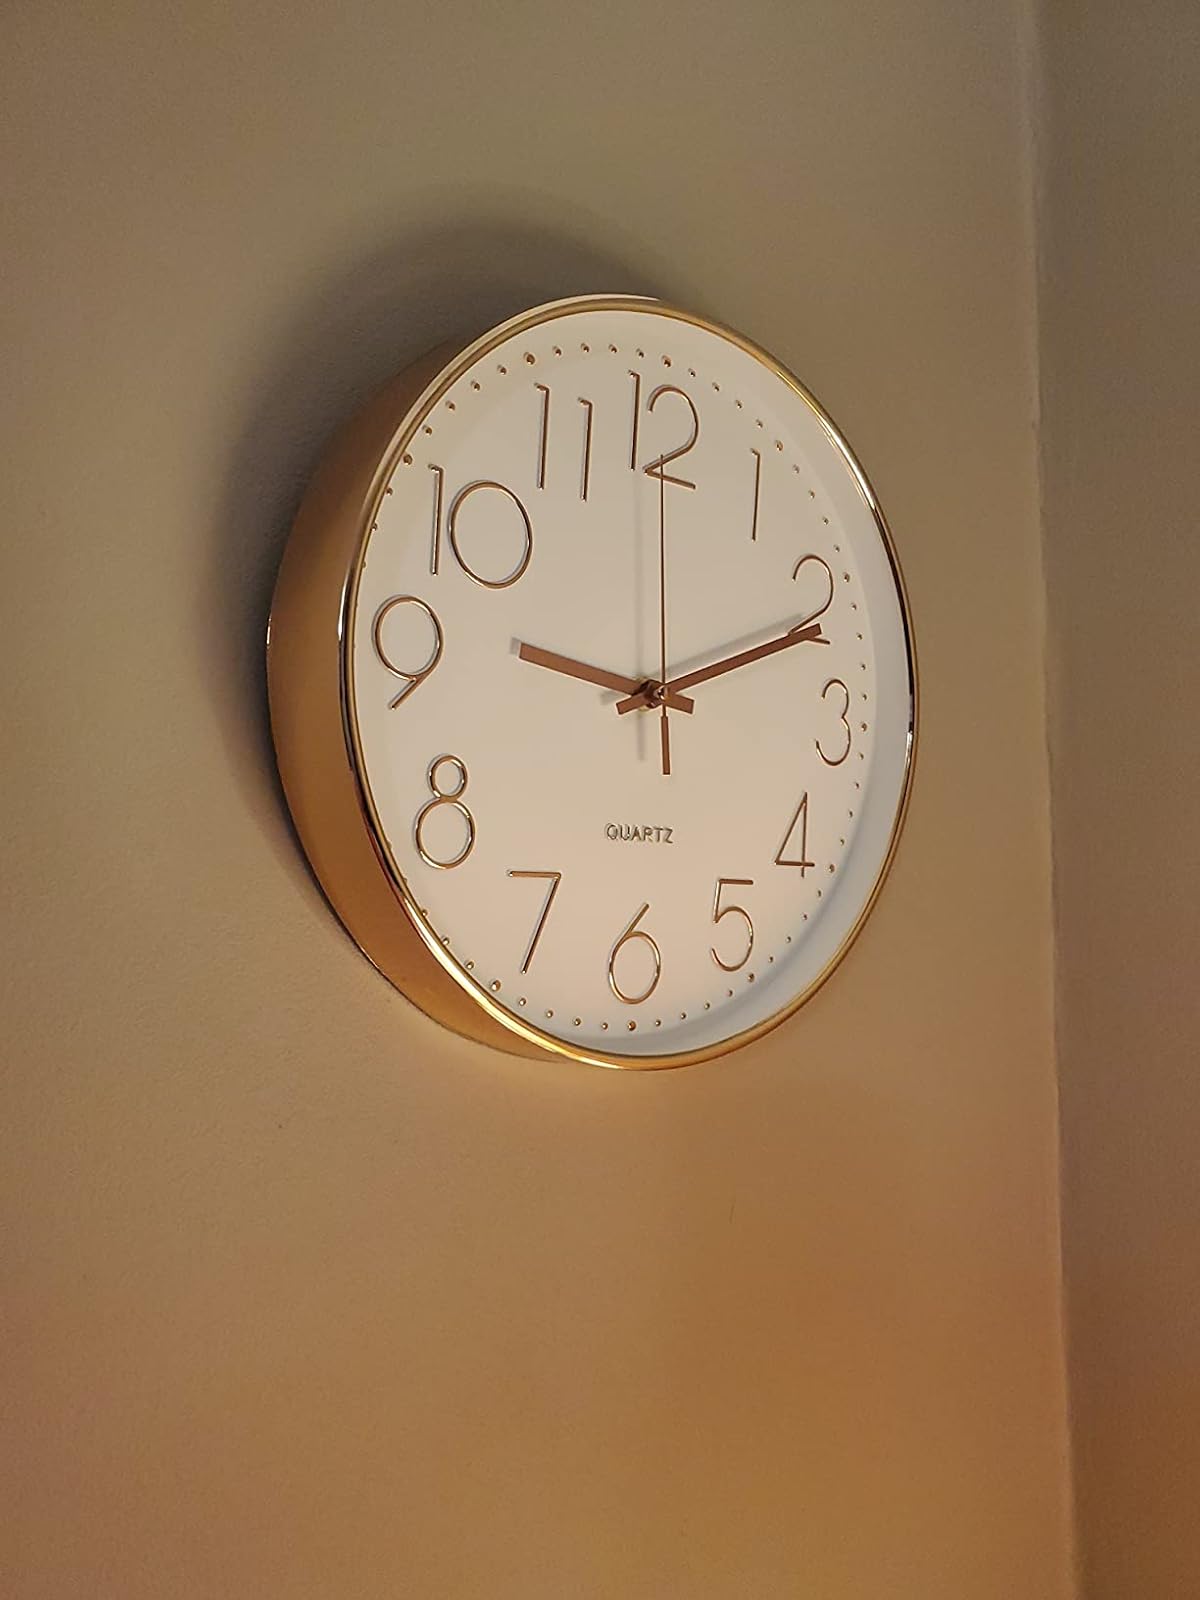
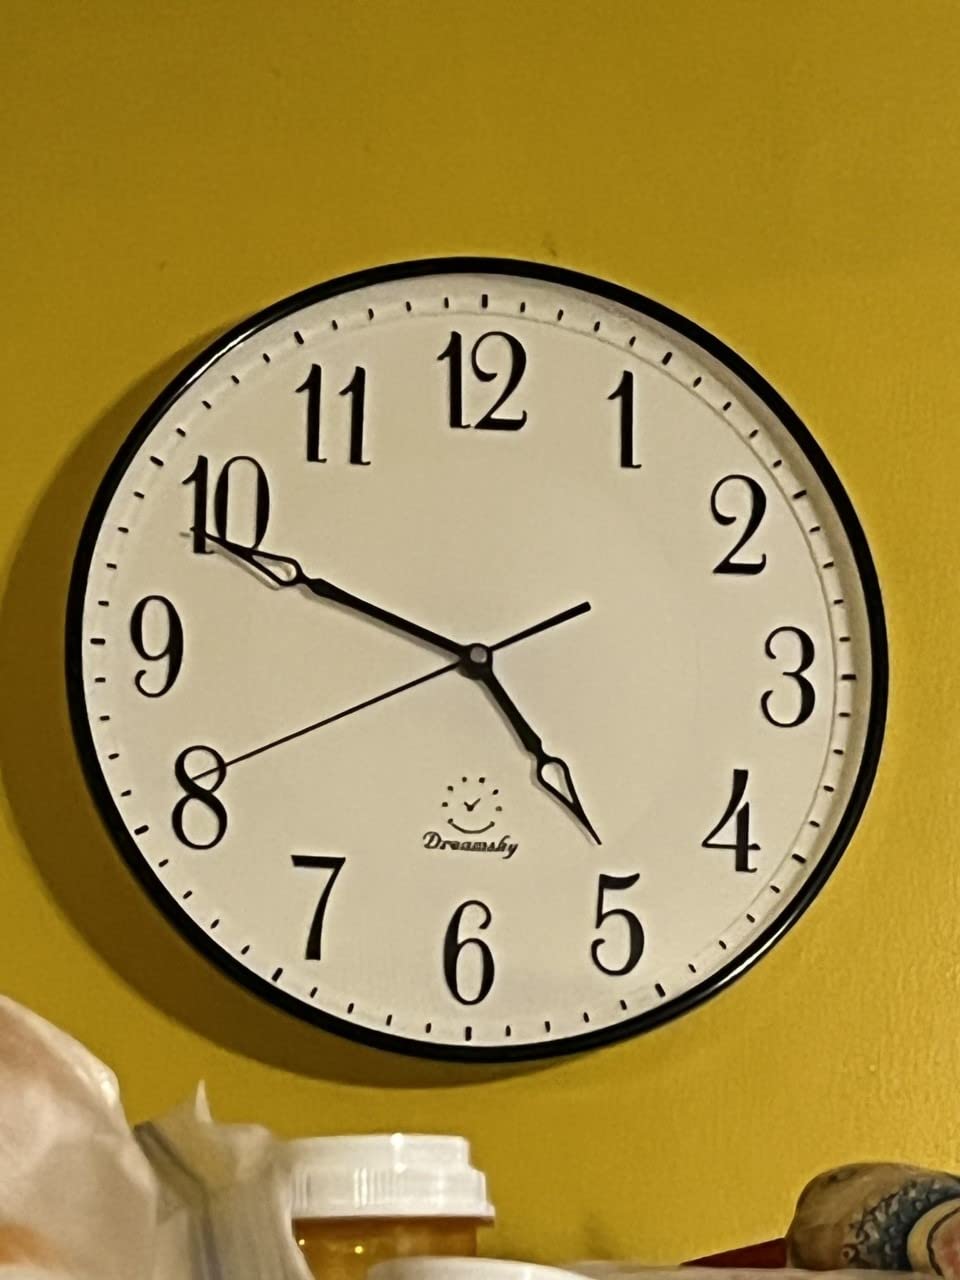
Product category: clock
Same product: no